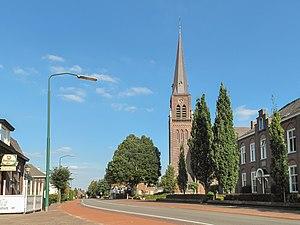
Bergeijk est le chef-lieu de la commune de Bergeijk, dans la province du Brabant-Septentrional aux Pays-Bas. Jusqu'en 1998 on écrivait Bergeyk.